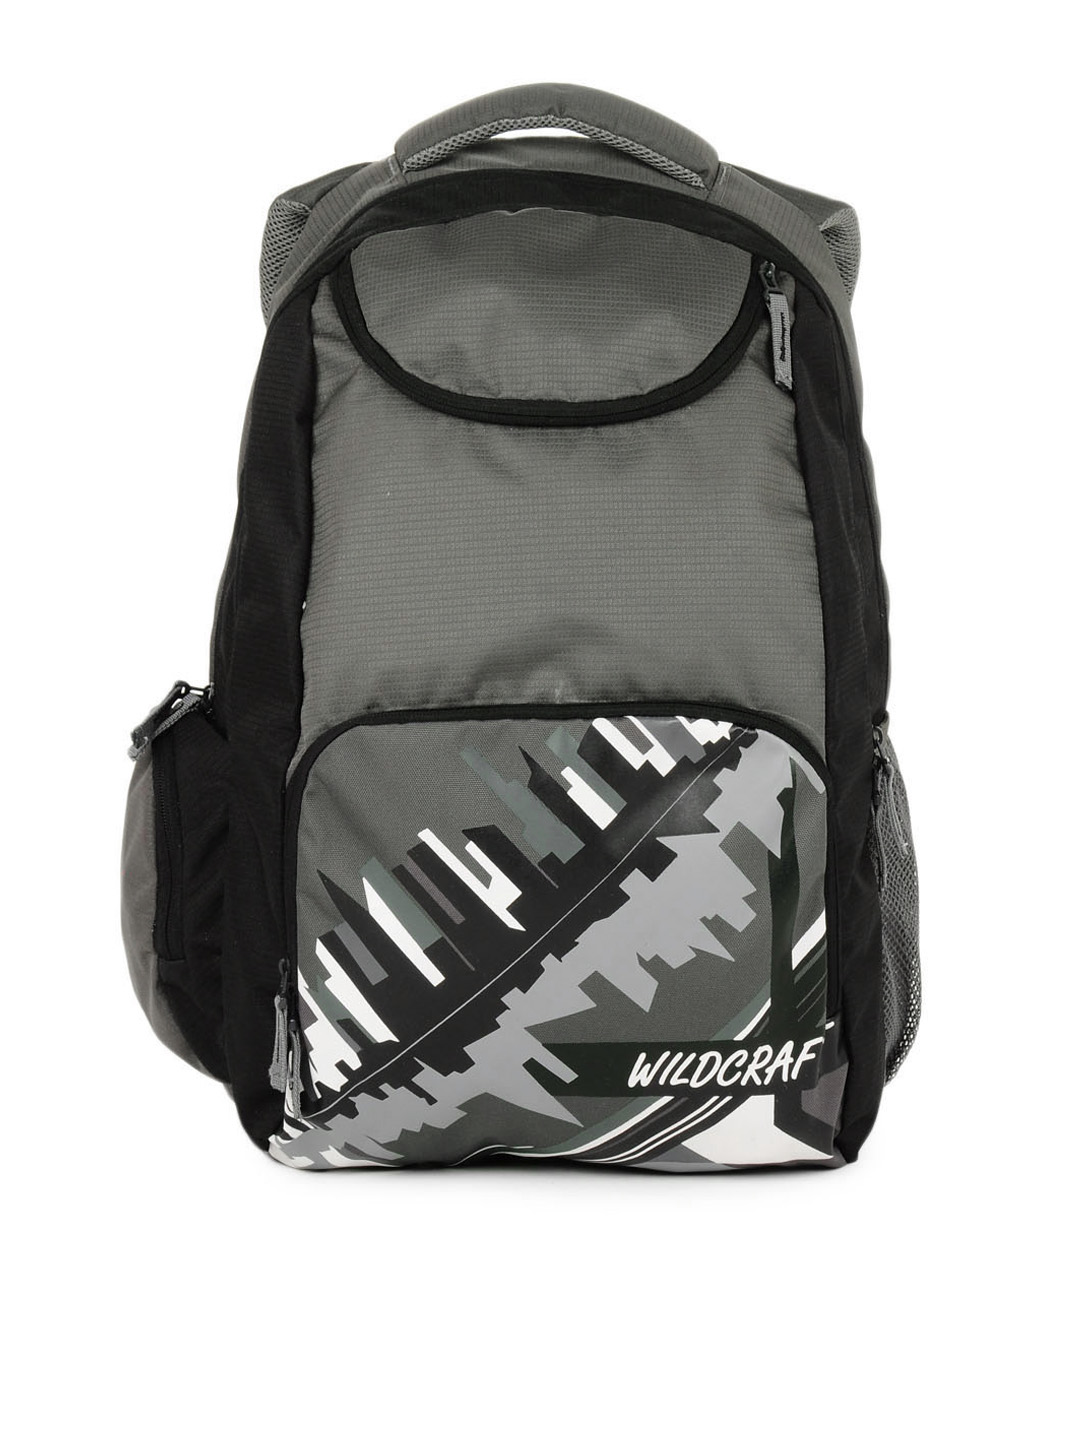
Wildcraft Unisex Grey Printed Laptop Backpack
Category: Accessories / Bags / Backpacks
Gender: Unisex
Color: Grey
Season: Summer 2015
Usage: Casual